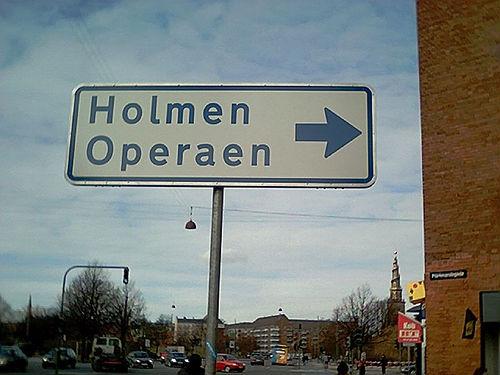
Weather: cloudy or overcast